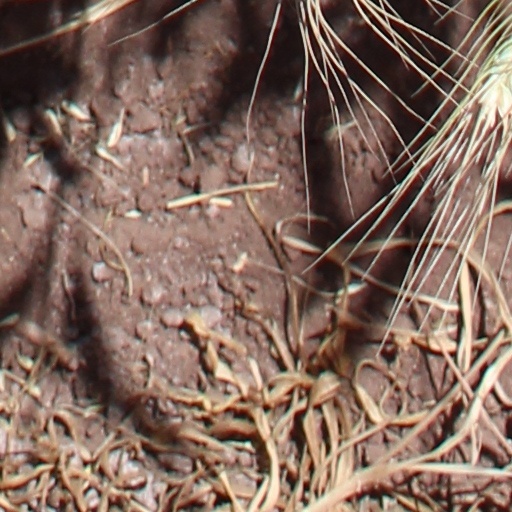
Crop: wheat